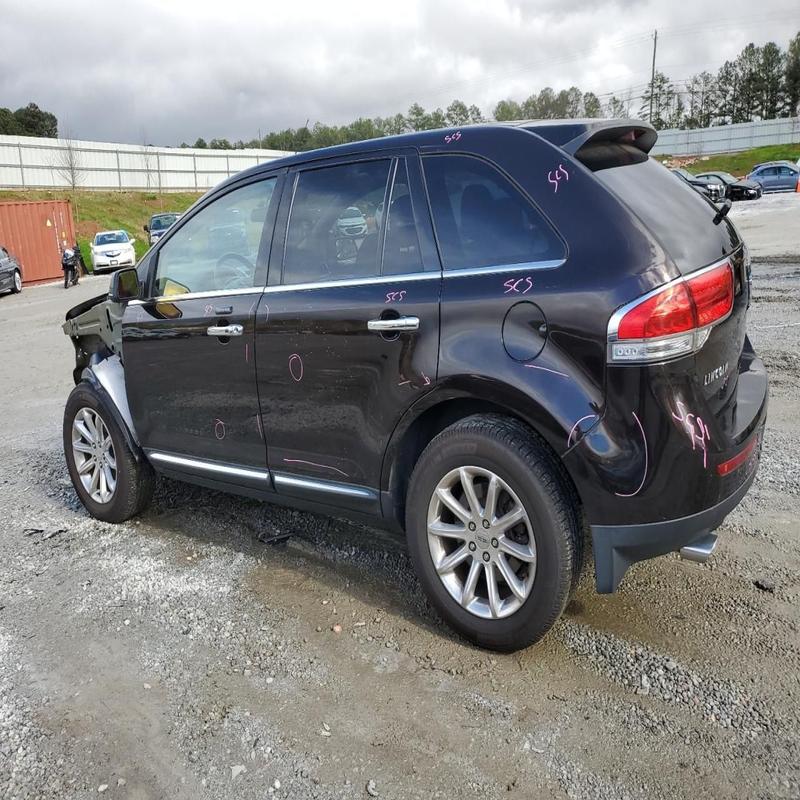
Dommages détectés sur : aile avant gauche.
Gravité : majeur